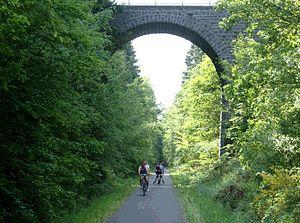
Un sentier ferroviaire est une voie de chemin de fer obsolète qui est transformé en sentier de randonnée ou de bicyclette.